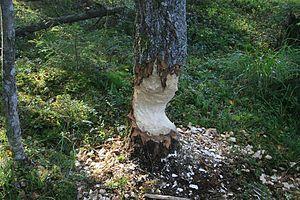
Marques sur un arbre créées par un castor, dans le parc national de Tyresta
Le parc national de Tyresta est situé dans les communes de Haninge et Tyresö du comté de Stockholm, dans la province historique de Södermanland. Ce parc national de Suède couvre 1 962 ha et est entouré de la réserve naturelle de Tyresta, pour un total de près de 5 000 ha protégés, en contact direct avec la métropole de Stockholm.